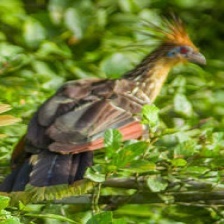
Species: HOATZIN
Scientific name: OPHISTHOCOMUS HOAZIN